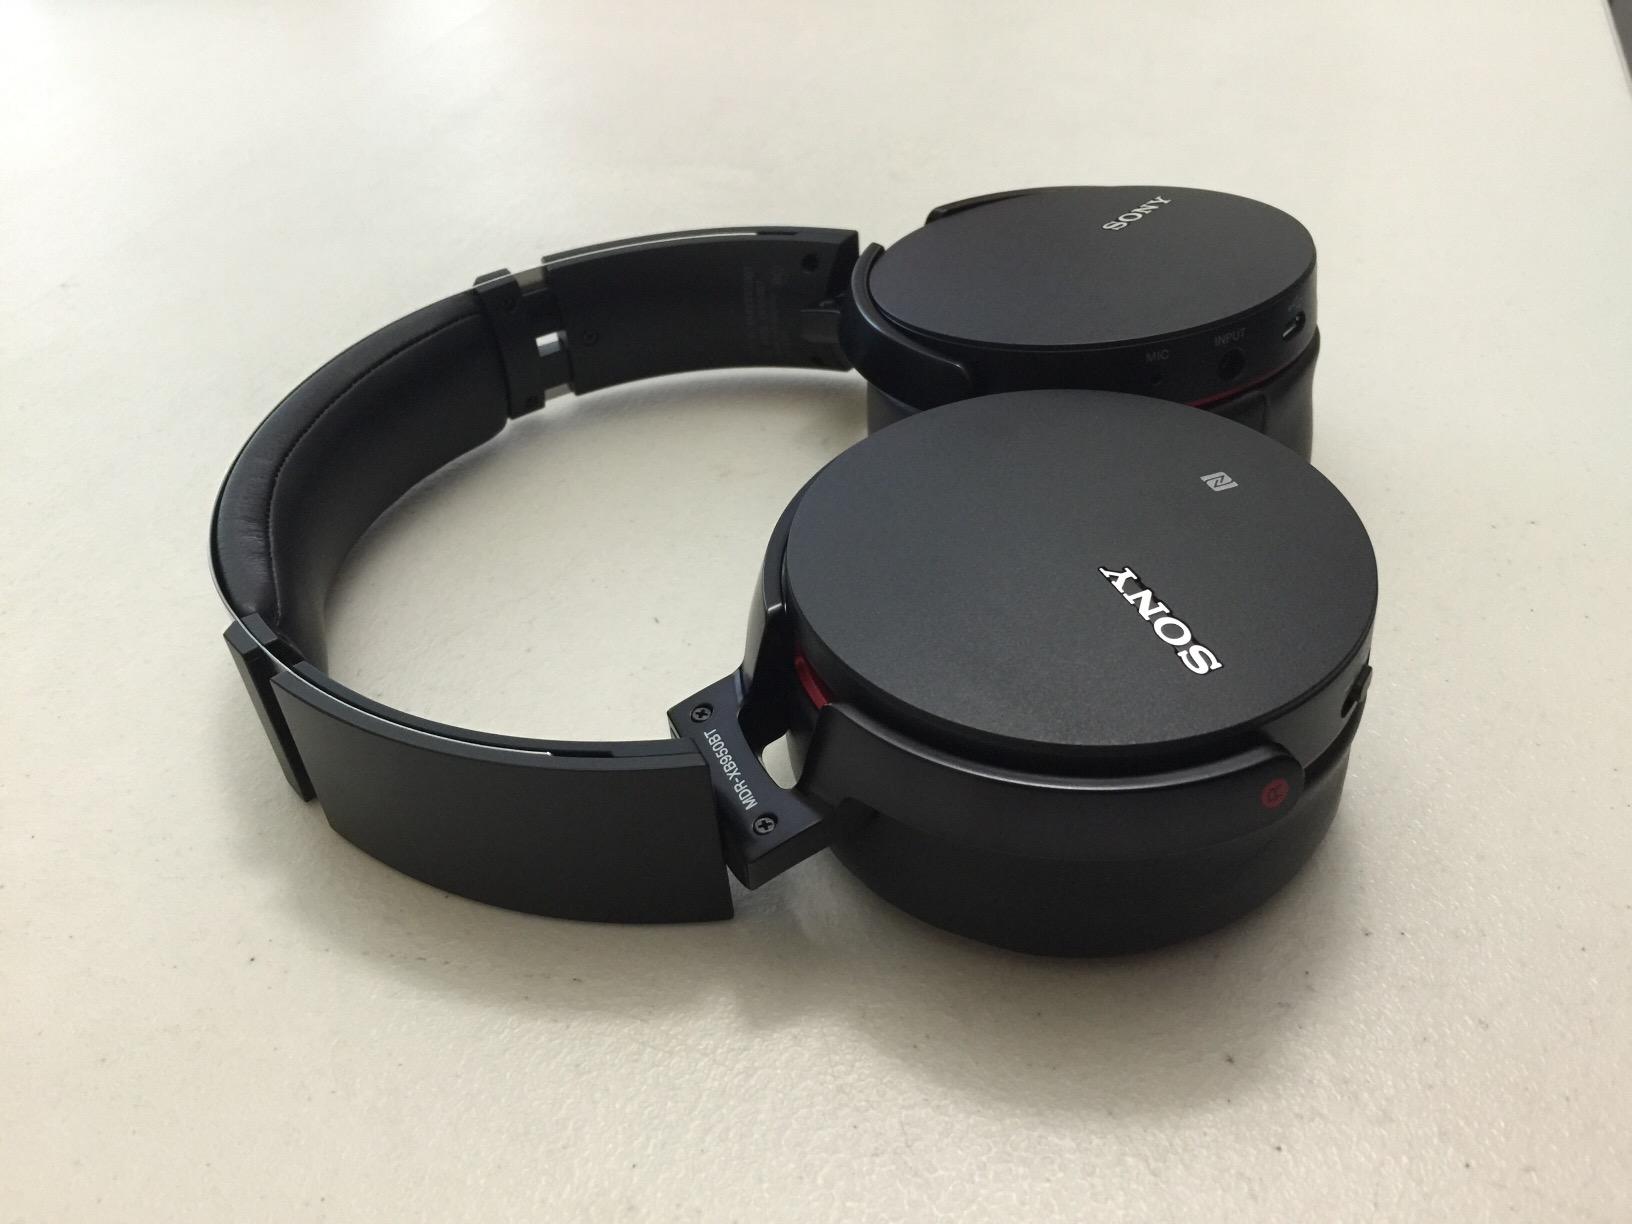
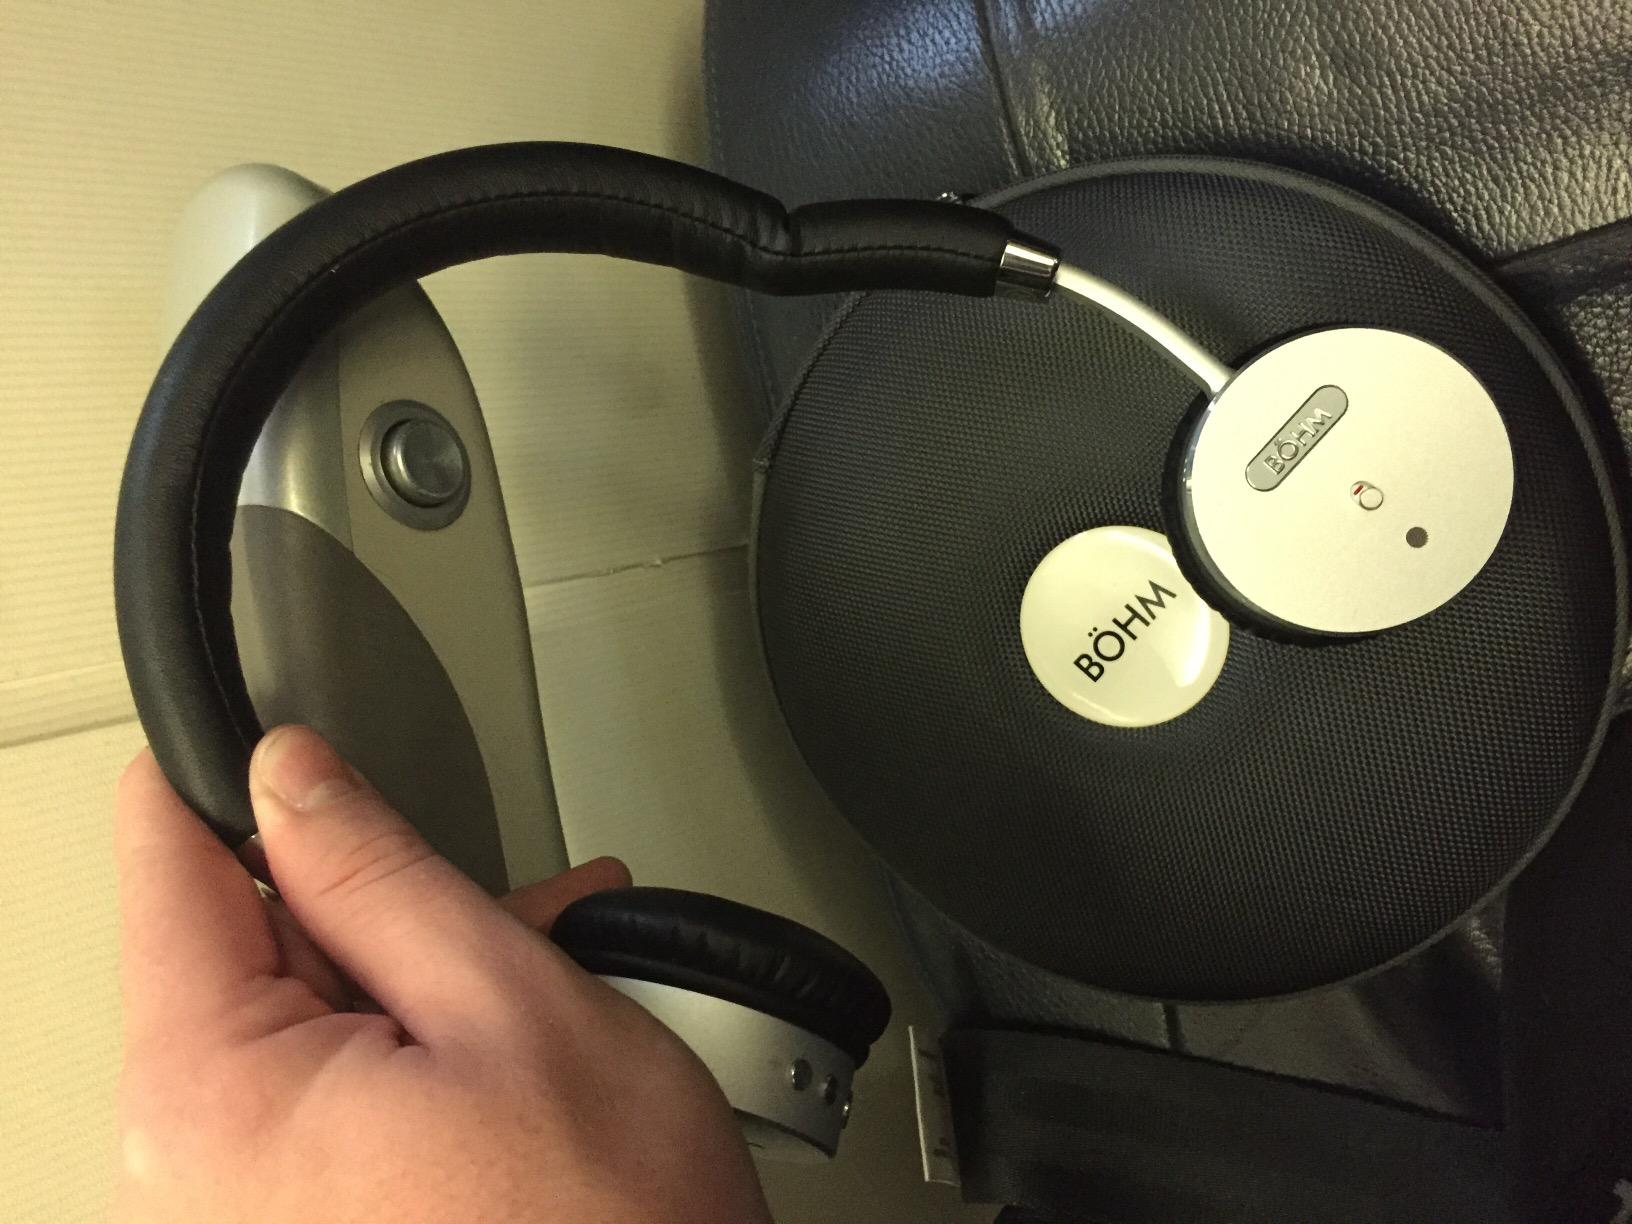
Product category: headphones
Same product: no